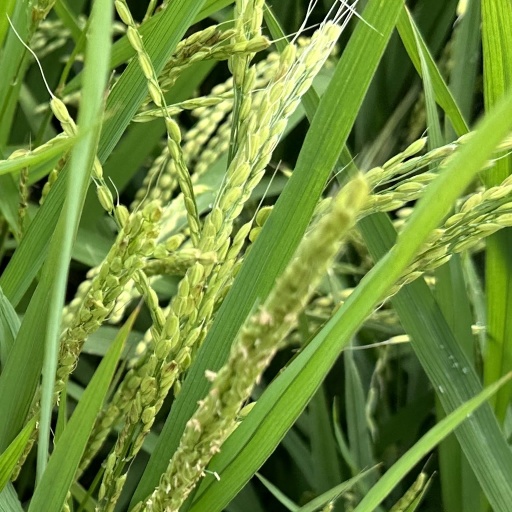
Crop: rice